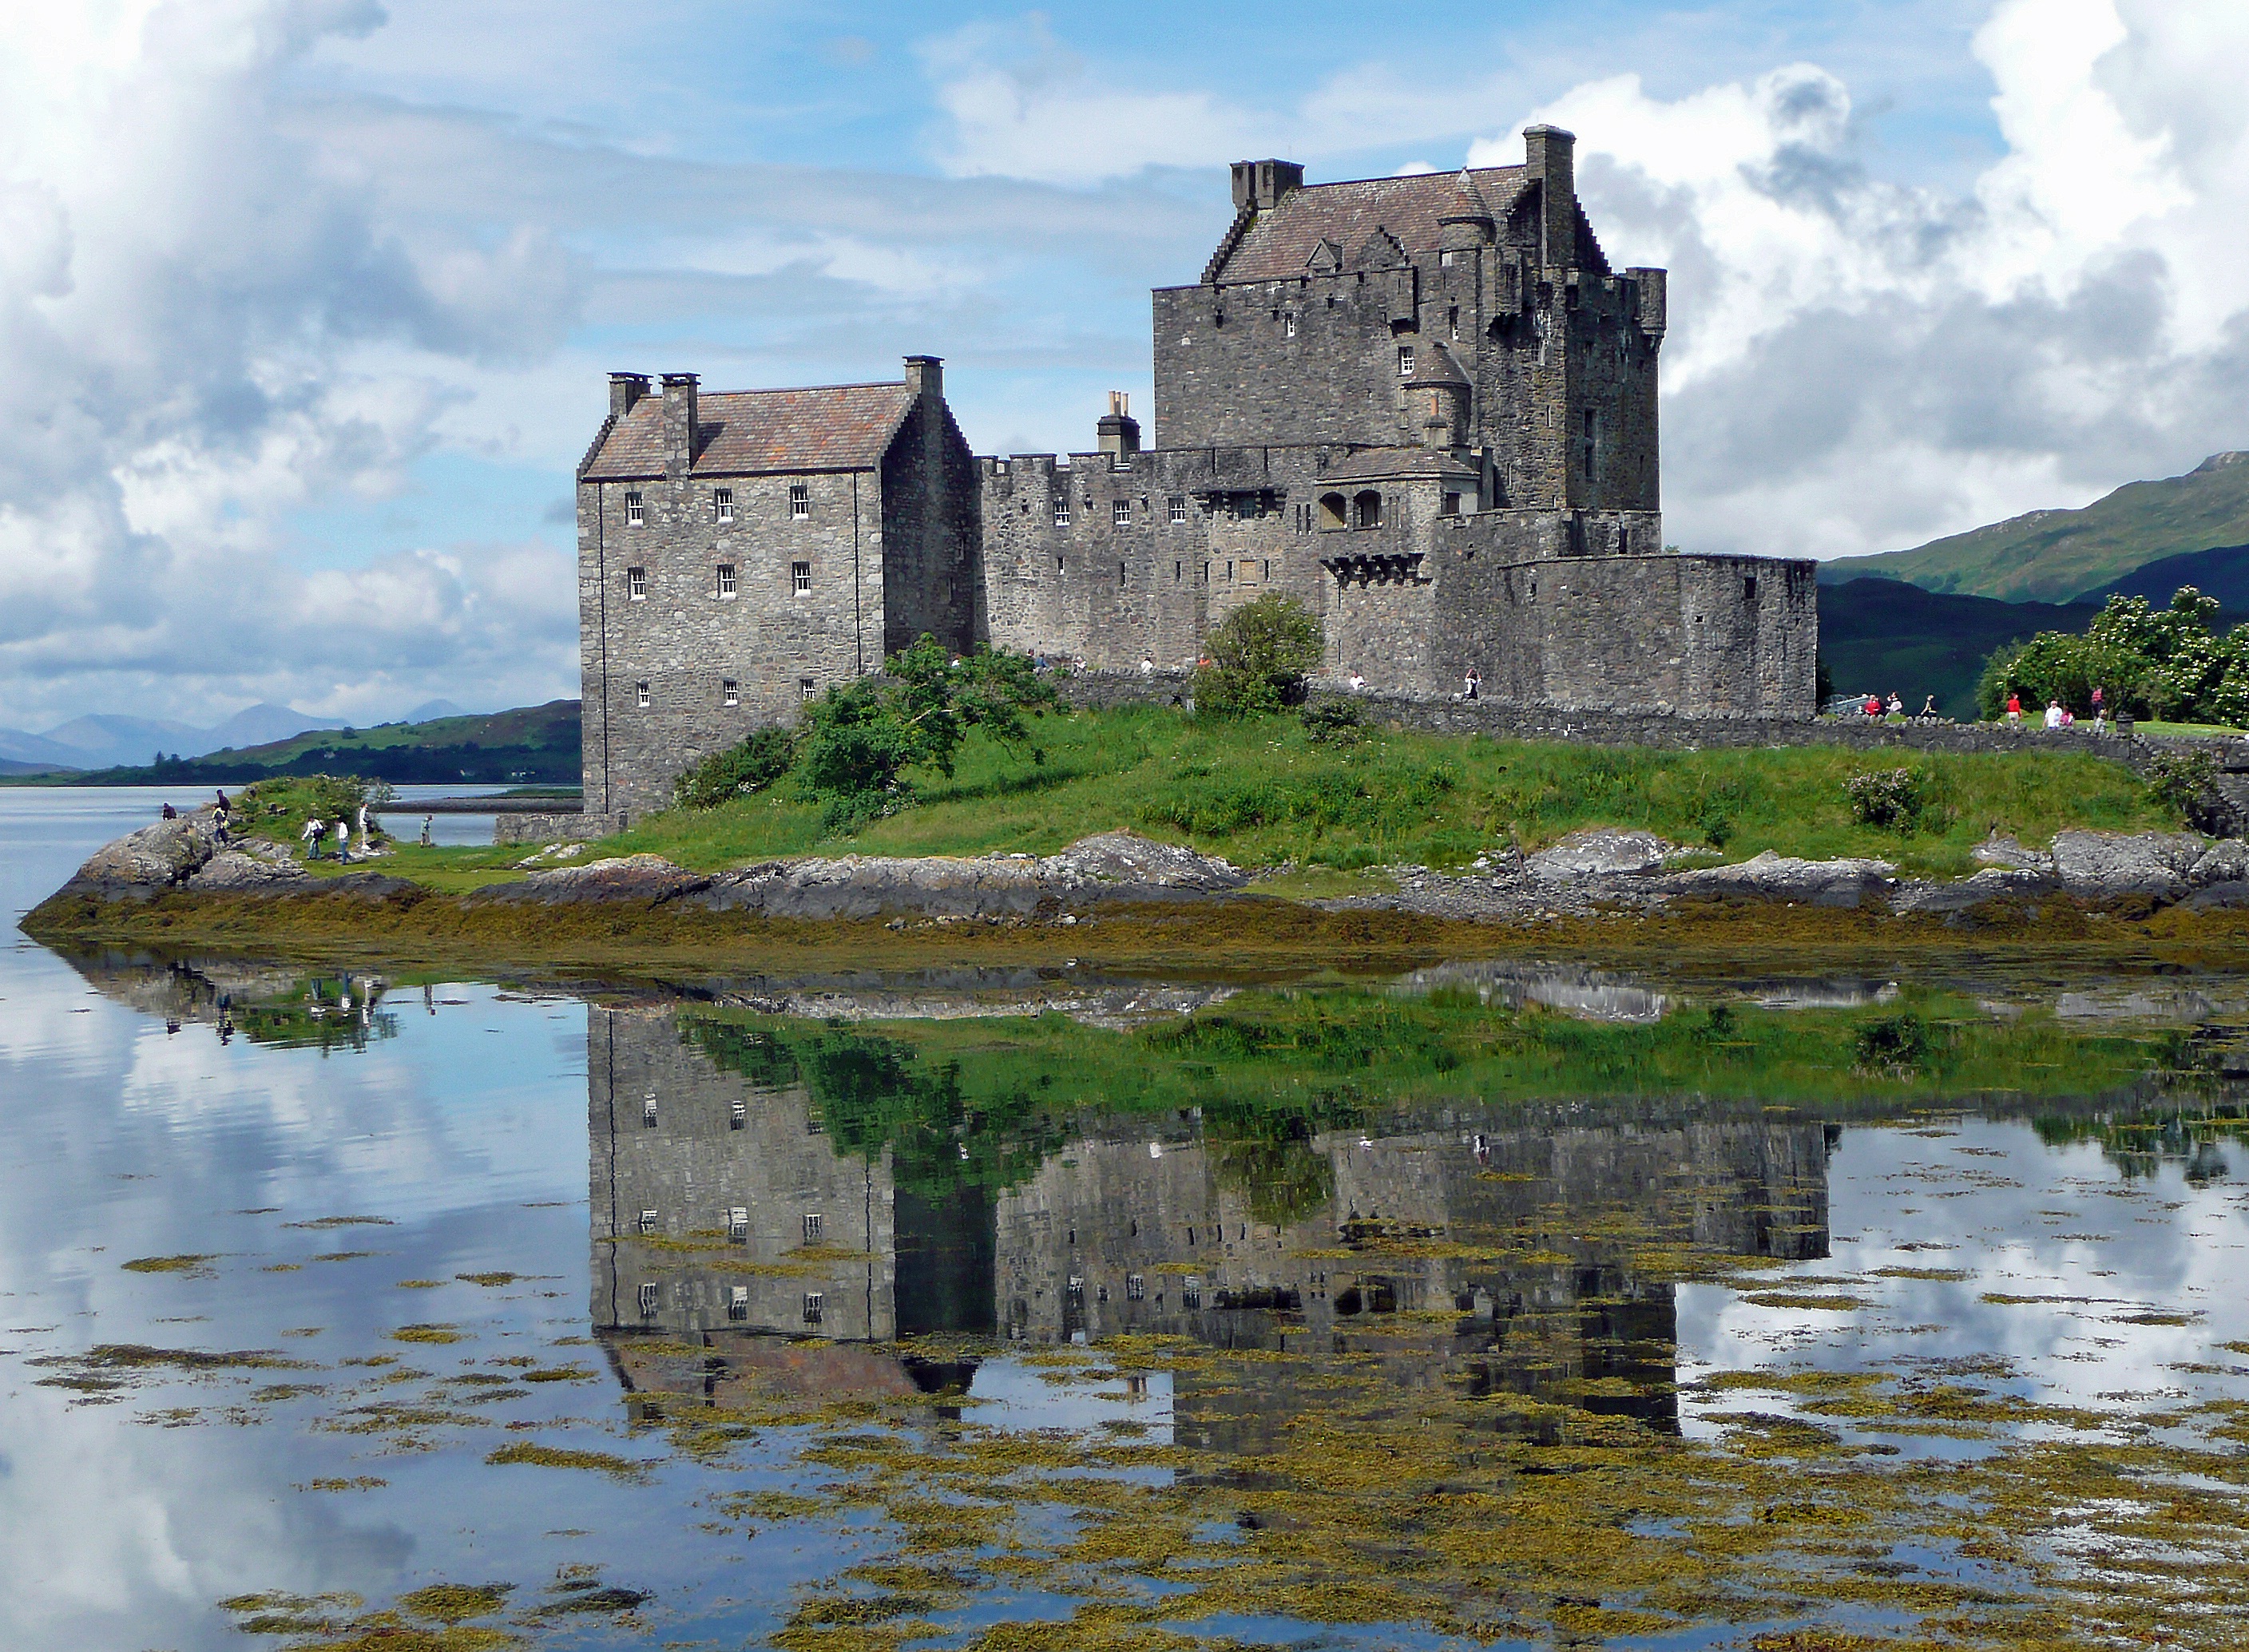
landscape, water, building, chateau, reflection, tower, castle, waterway, clouds, ruins, scotland, loch, masonry, mirroring, moat, eilean donan castle, eilean donan, water castle